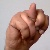
The image shows a hand gesture representing the letter 'N' in Indian Sign Language.